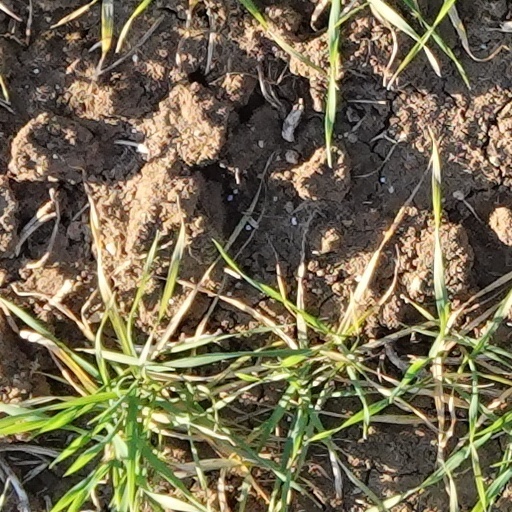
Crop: wheat